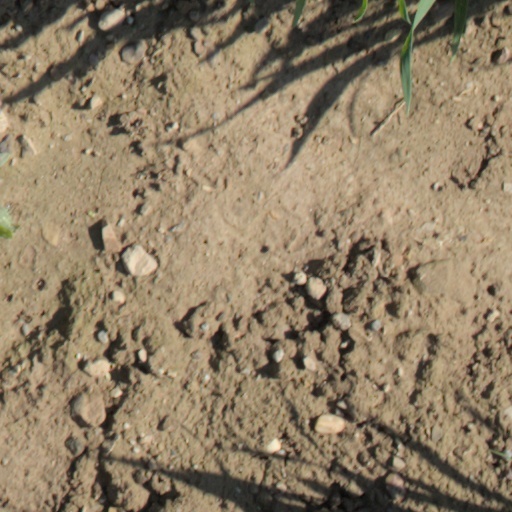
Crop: wheat